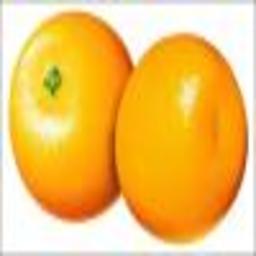
Label: peels